Ritva Valkama

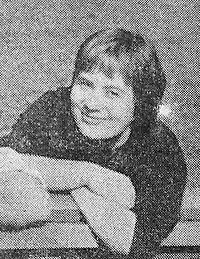
Valkama in 1961

Ritva Valkama-Palo (born Ritva Karin Valkama; 13 November 1932 – 8 May 2020) was a Finnish actress. She was known for her comic roles and appeared in theatres, films and on television.